Arab Blues

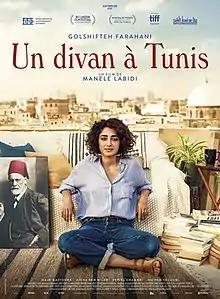
Film poster

Arab Blues is a 2019 French-Tunisian comedy film directed by Manele Labidi Labbé in her feature debut. It was screened in the Venice Days section at the 2019 Venice Film Festival and then in the Contemporary World Cinema section at the 2019 Toronto International Film Festival. The film is about a Tunisian psychoanalyst Selma who, after having been educated in Paris, moves back to Tunisia to open a psychoanalytic practice.